Georgina Davidson

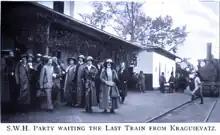

The hospital was taken over by the opposing forces in December and the women were allowed to make their journey home, still under risk with the railway under air attacks.